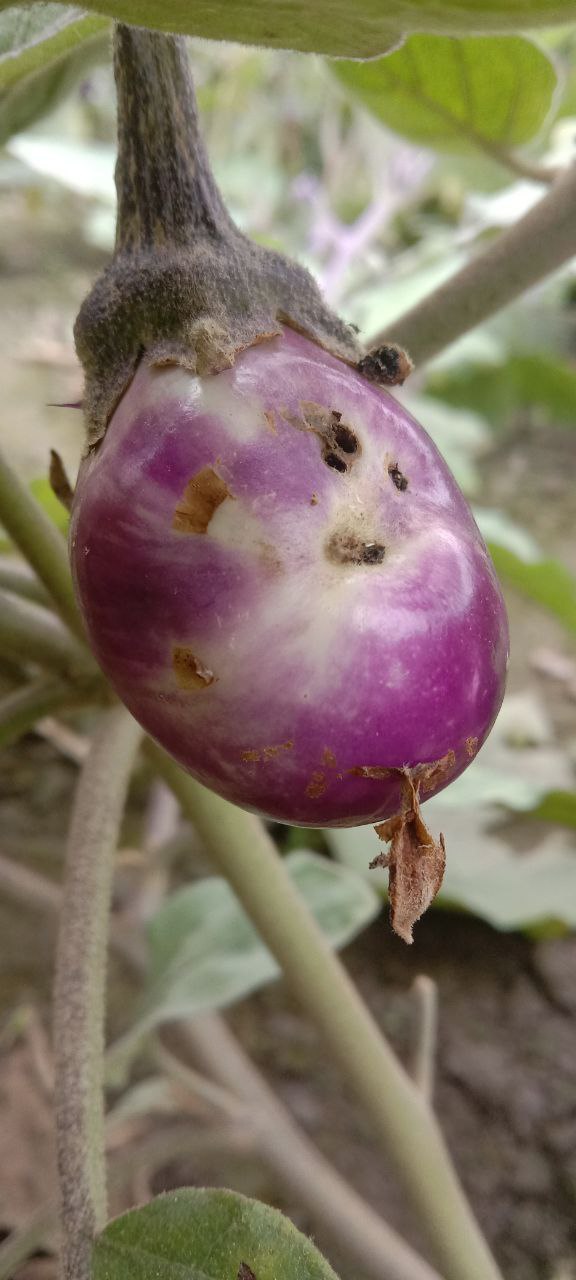
Label: Shoot and Fruit Borer